Saure Zipfel

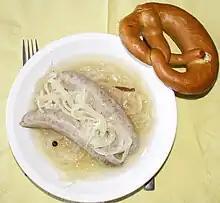
"Blaue Zipfel" served in brew with a pretzel

Saure Zipfel (lit.: sour ends) or "Blaue Zipfel" (lit.: blue ends) is a typical dish of the cuisine of Franconia and Upper Palatinate. It consists of Bratwurst cooked in vinegar.